CFM International CFM56

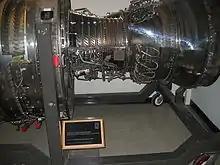
CFM56-3 showing 3 stages of LP compressor at left (section of bypass duct removed) and 9 stages of HP compressor

Most variants of the CFM56 feature a single-annular combustor. An annular combustor is a continuous ring where fuel is injected into the airflow and ignited, raising the pressure and temperature of the flow. This contrasts with a can combustor, where each combustion chamber is separate, and a cannular combustor which is a hybrid of the two. Fuel injection is regulated by a hydromechanical unit (HMU) built by Honeywell. It regulates the amount of fuel delivered to the engine by means of an electrohydraulic servo valve that, in turn, drives a fuel metering valve, that provides information to the full authority digital engine controller (FADEC).